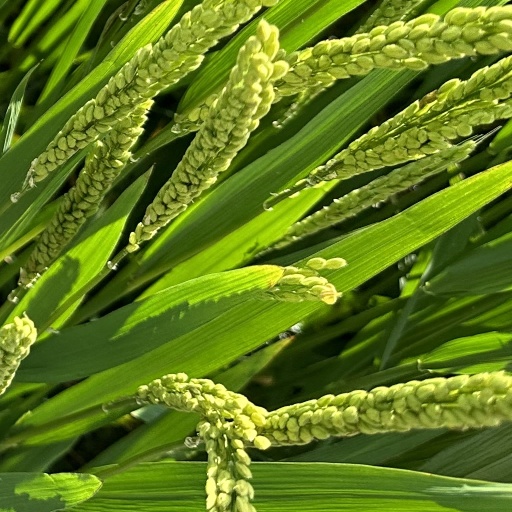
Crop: rice